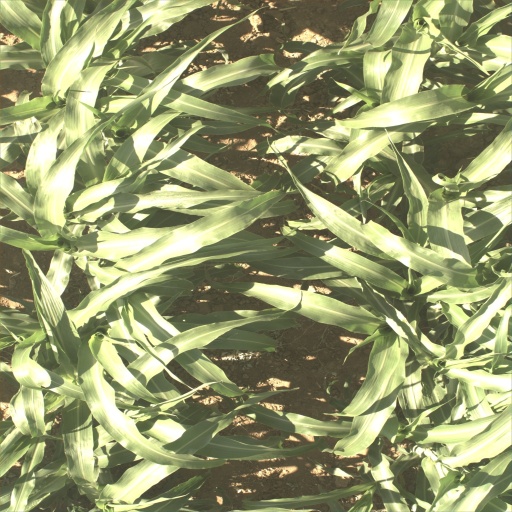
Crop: sorghum